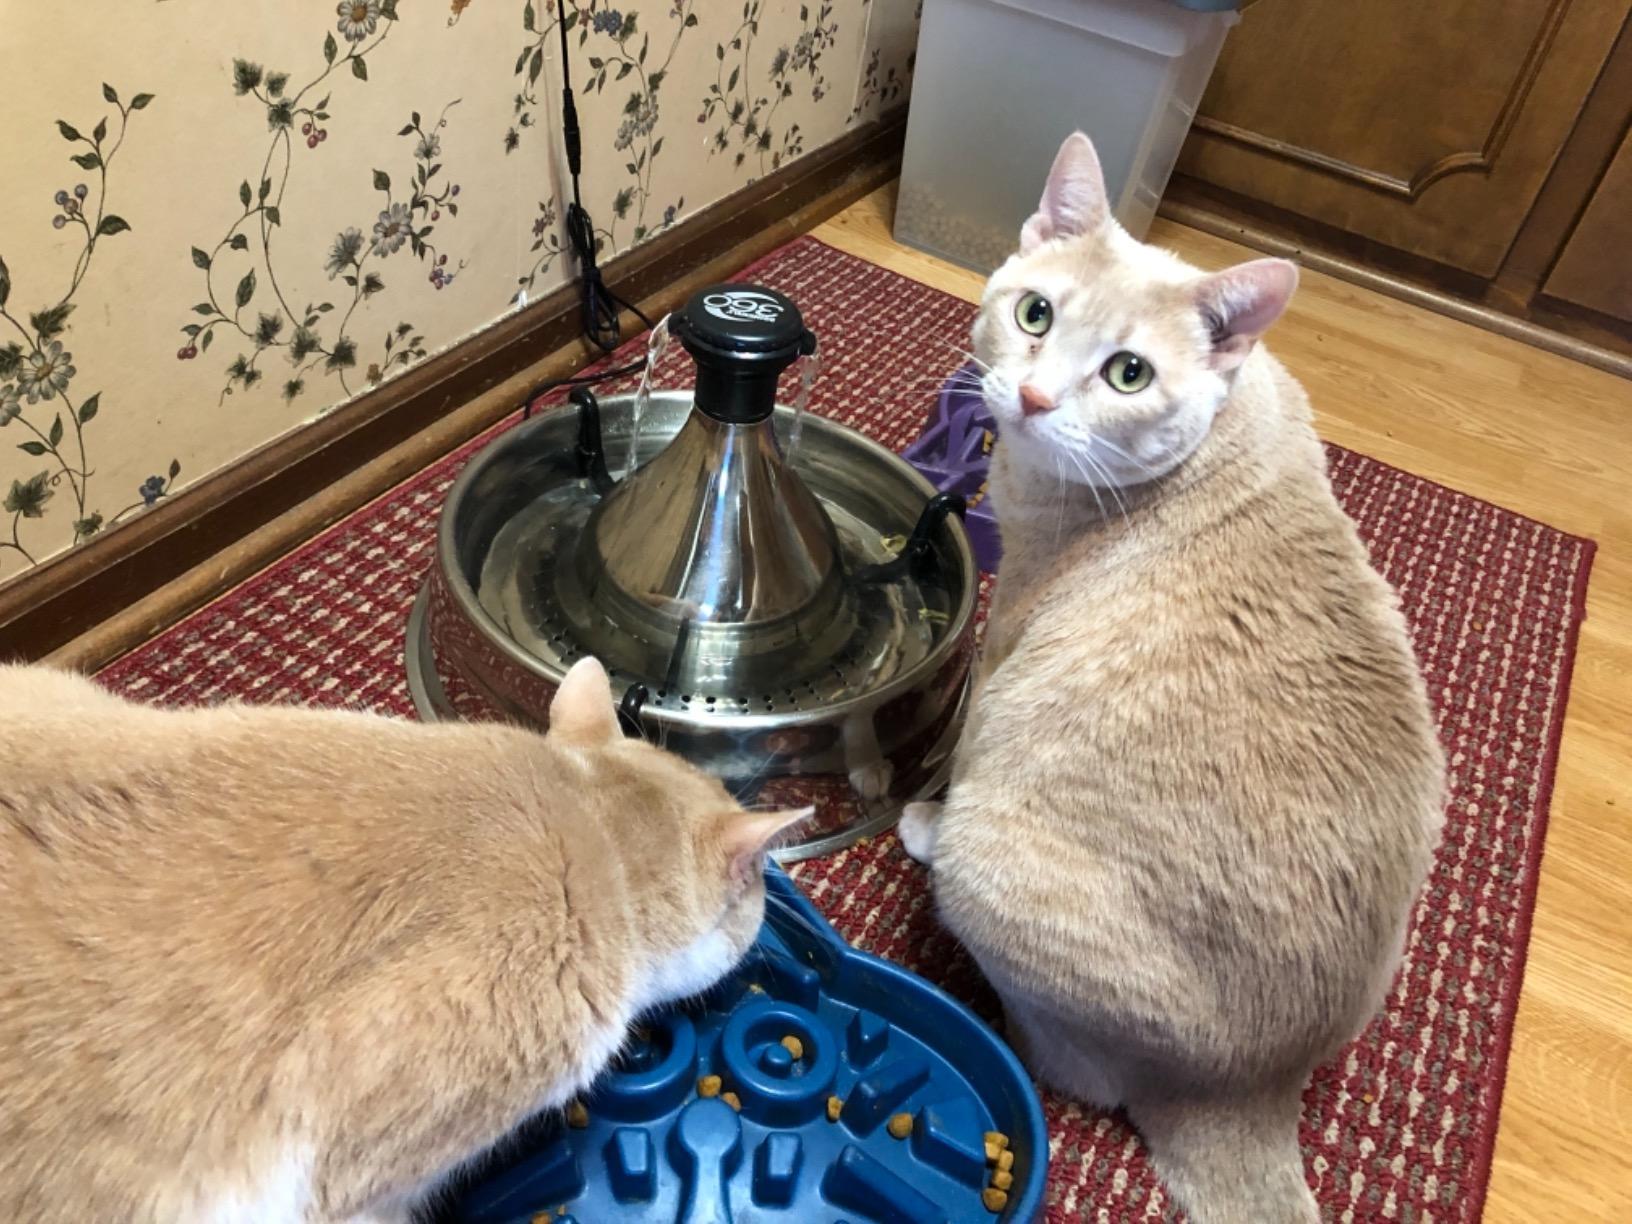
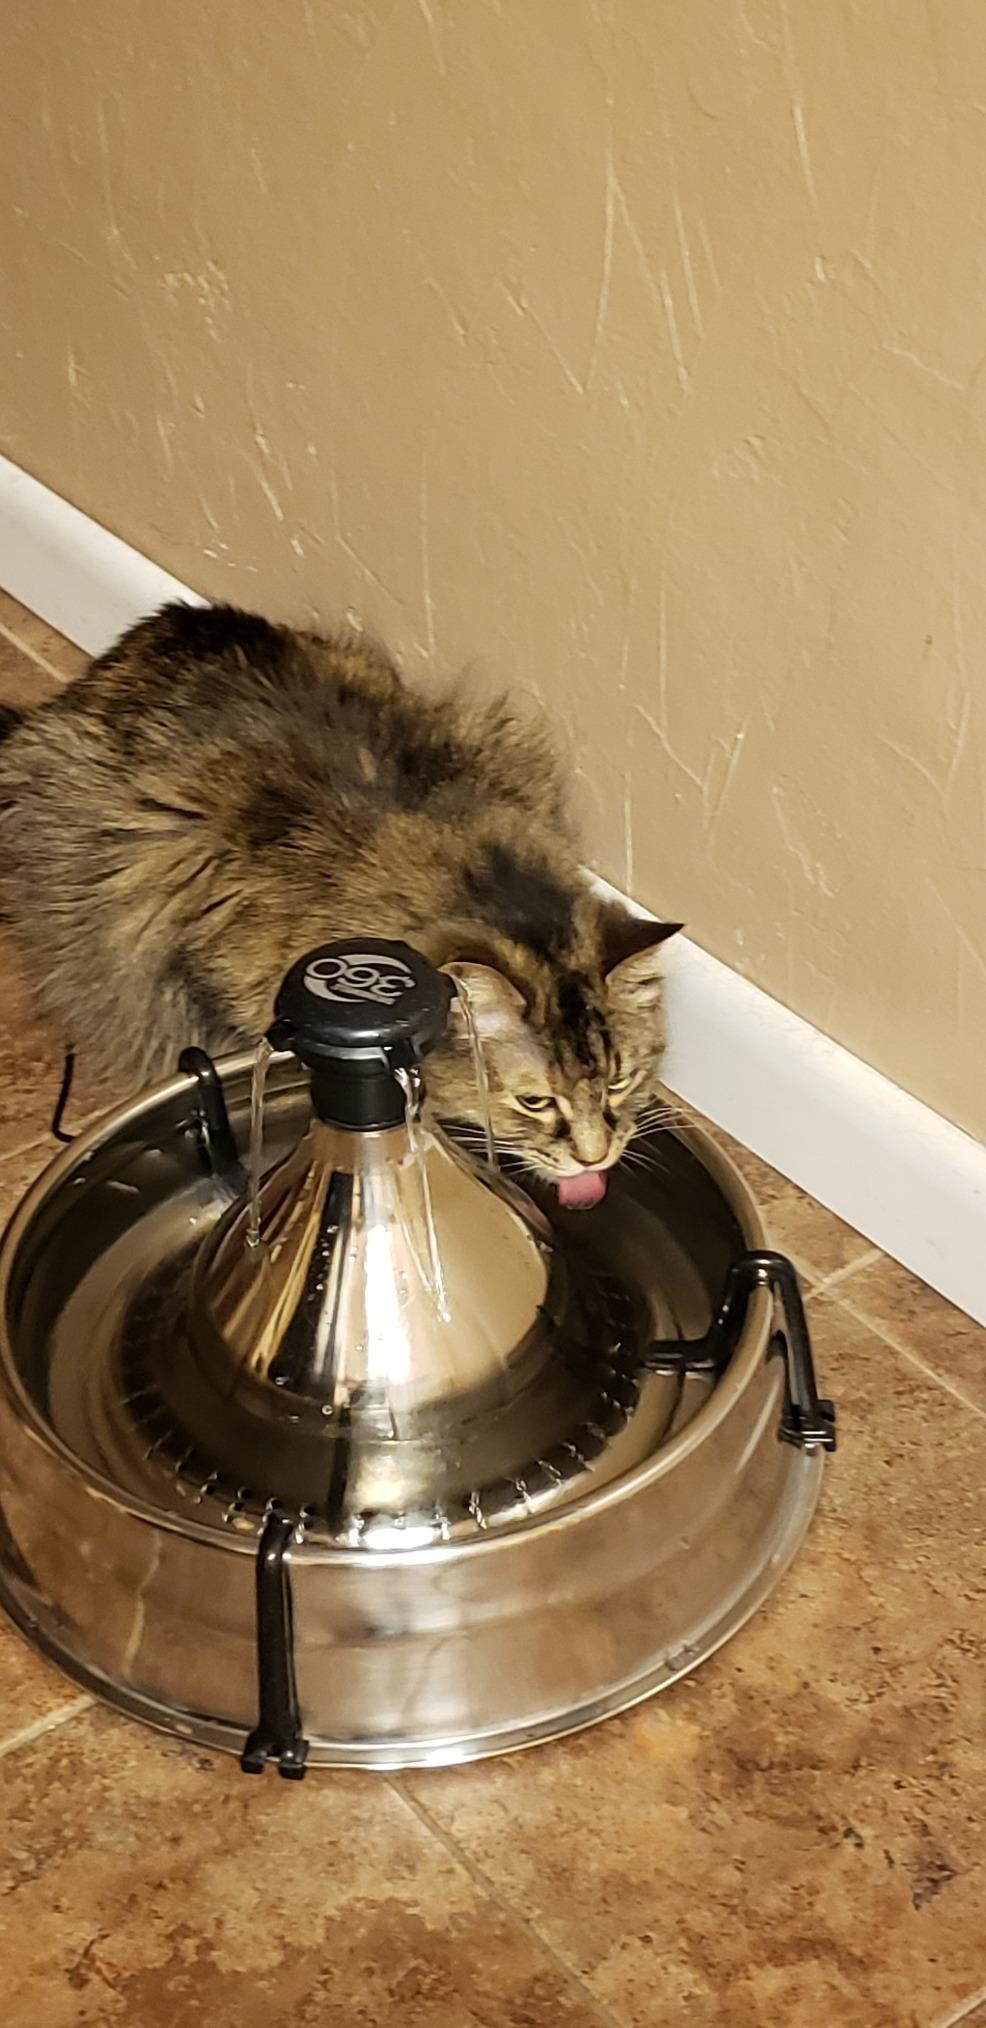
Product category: items_bowl
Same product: yes